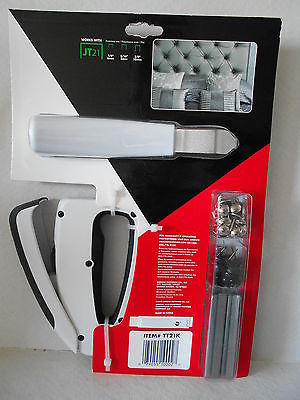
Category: stapler